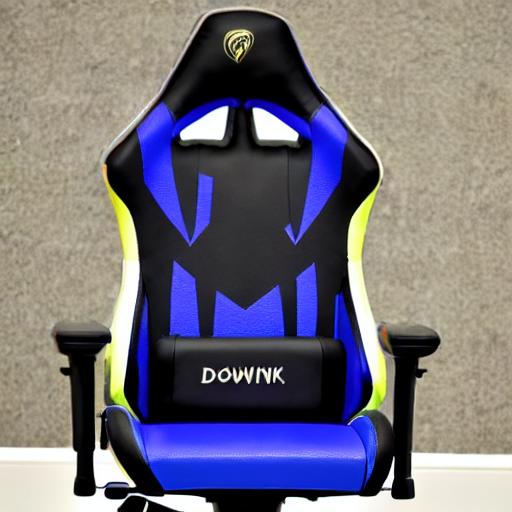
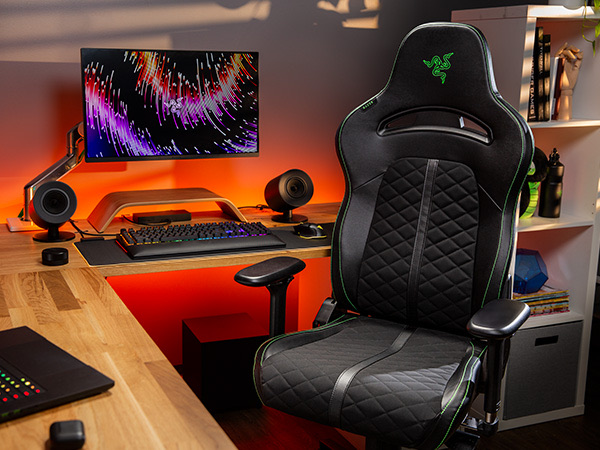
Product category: items_chair
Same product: no